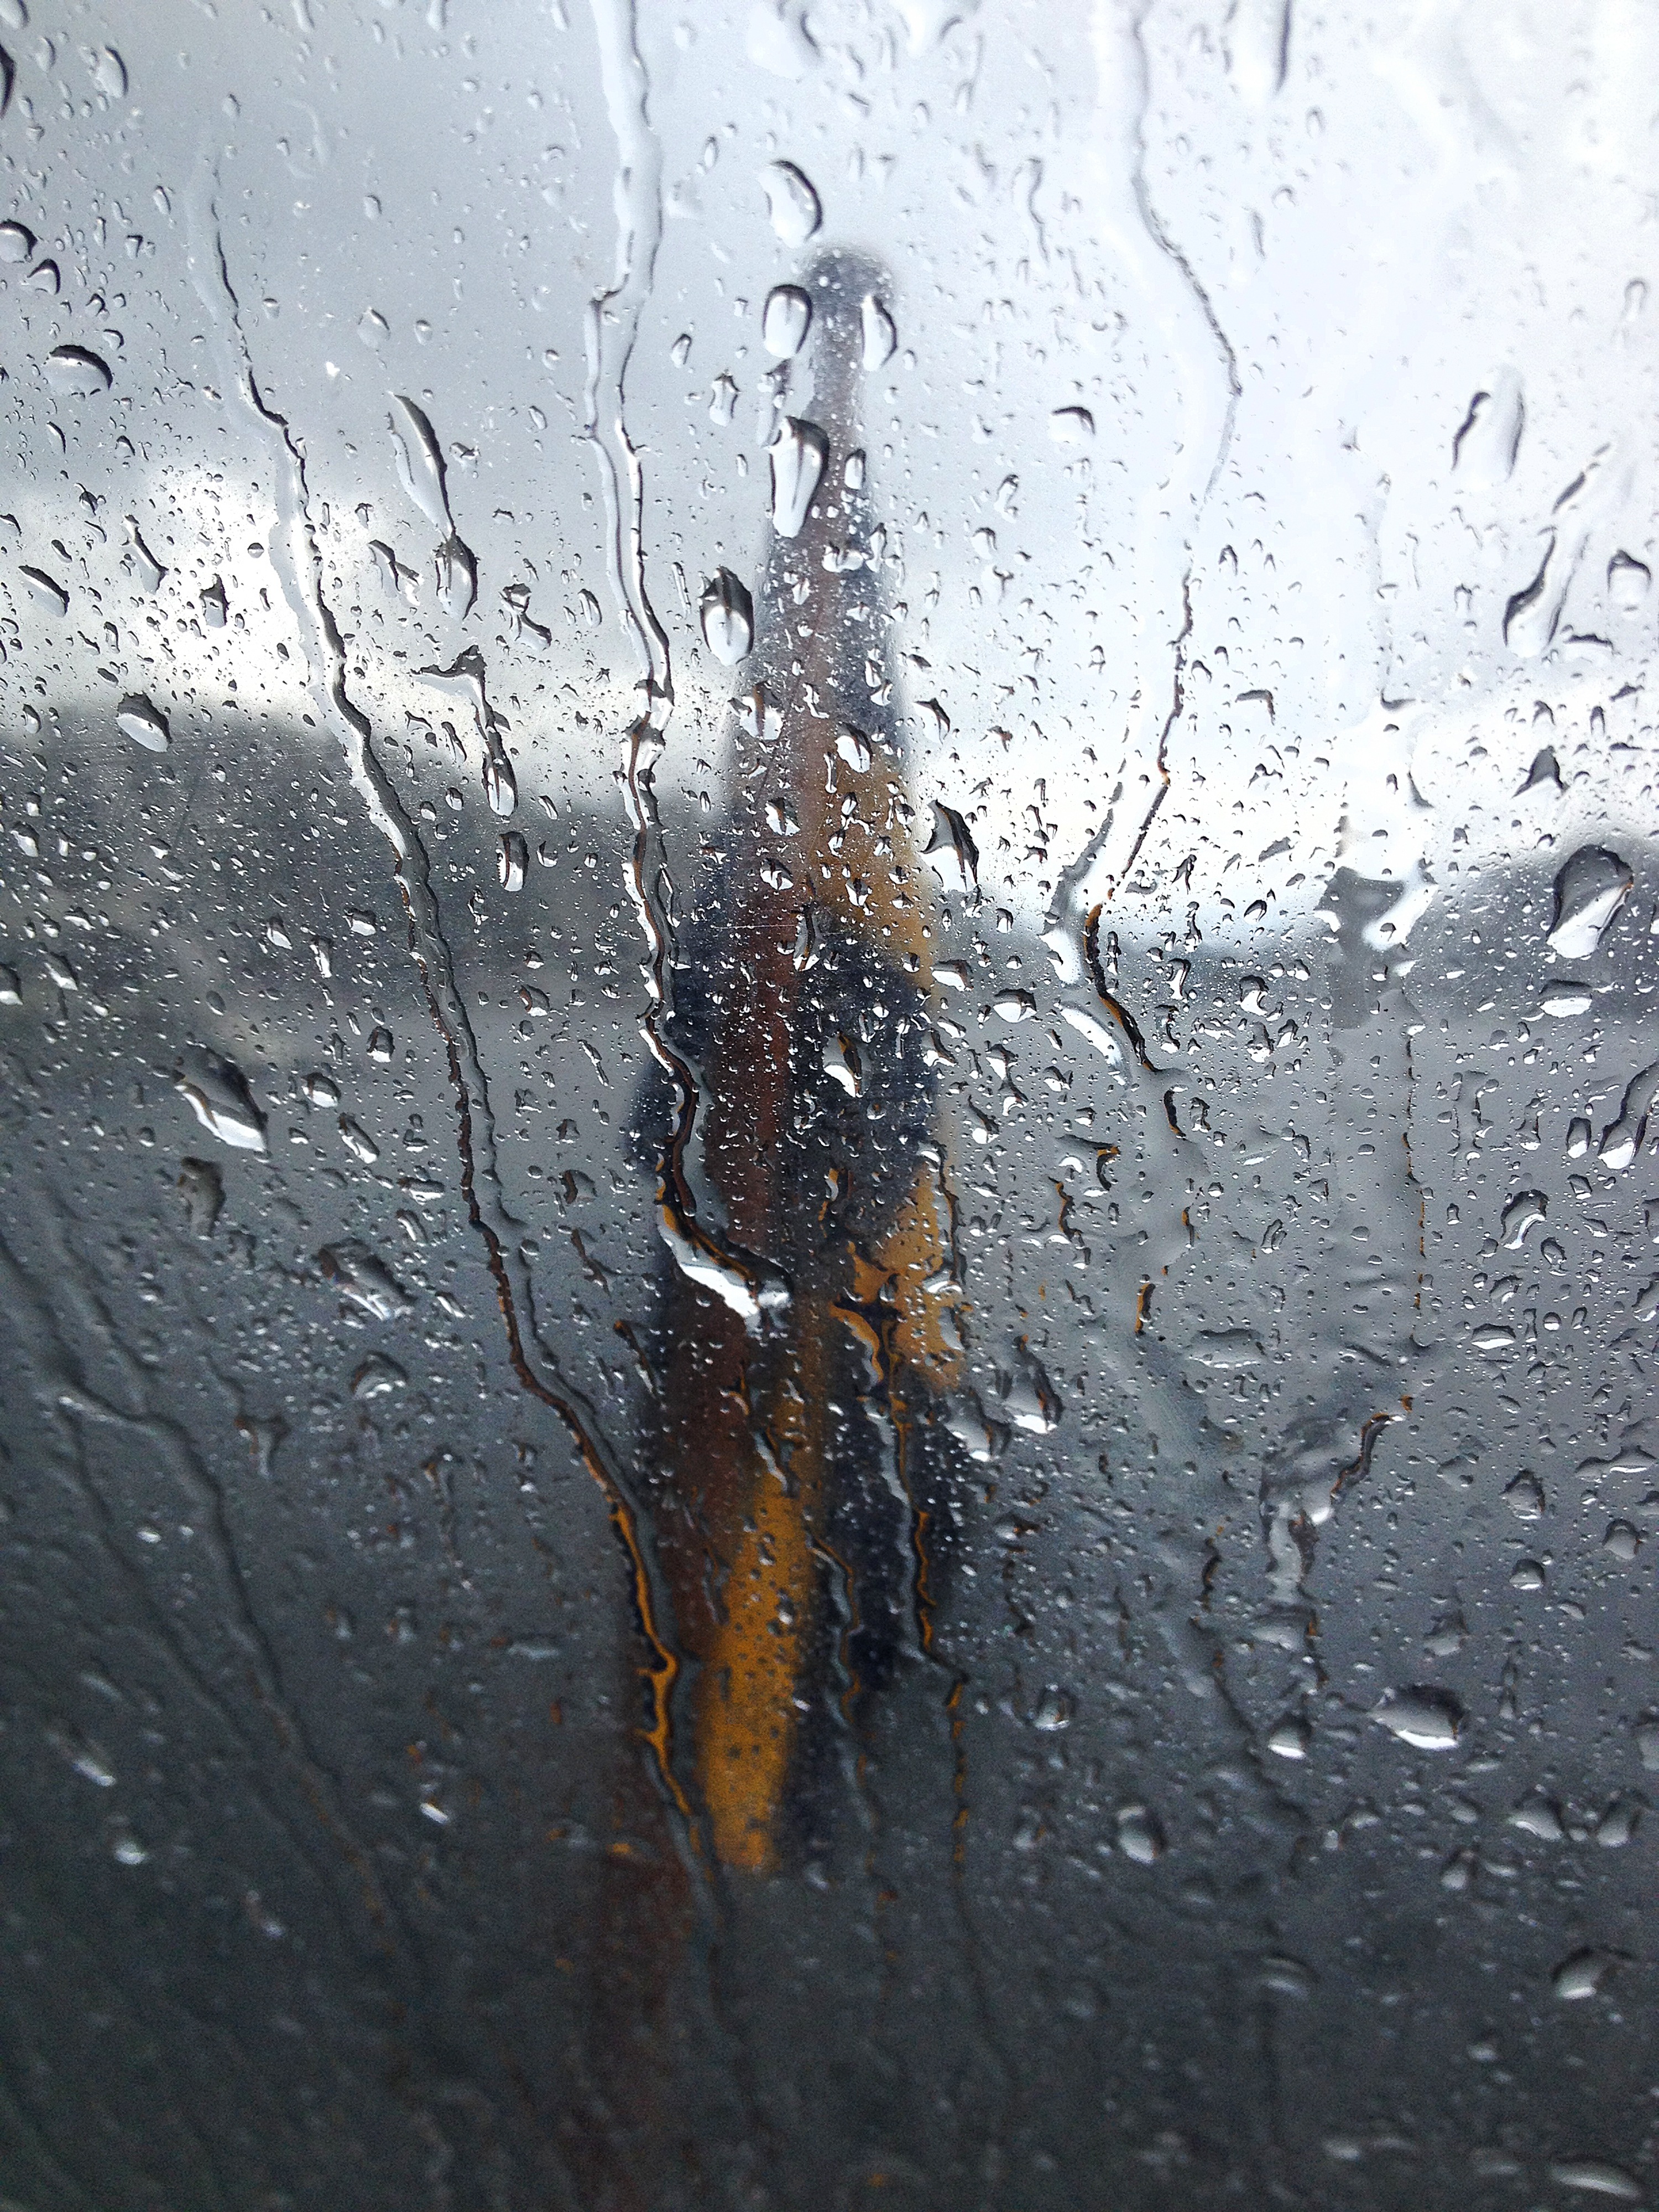
sea, tree, water, nature, snow, winter, boat, texture, rain, leaf, frost, ice, reflection, weather, soil, chapel, season, close up, sweden, archipelago, freezing, macro photography, swedish flag